Walter Georg Kühne

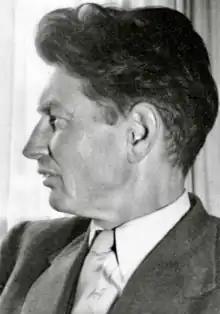
Walter Georg Kühne, 1950s

Walter Georg Kühne (February 26, 1911 in Berlin – March 16, 1991 ibid.) was a German paleontologist, known as a "legendary explorer of Mesozoic mammals".